Classical Athens

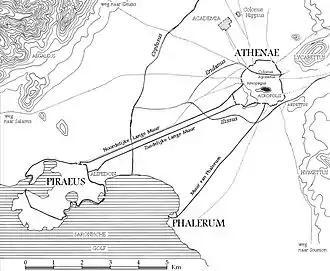
Map of the environs of Athens showing Piraeus, Phalerum, and the Long Walls

The city was surrounded by defensive walls from the Bronze Age and they were rebuilt and extended over the centuries.